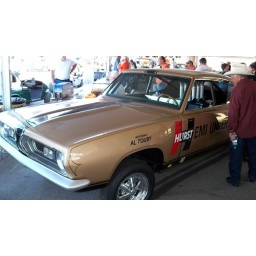
Hemi under glass race car